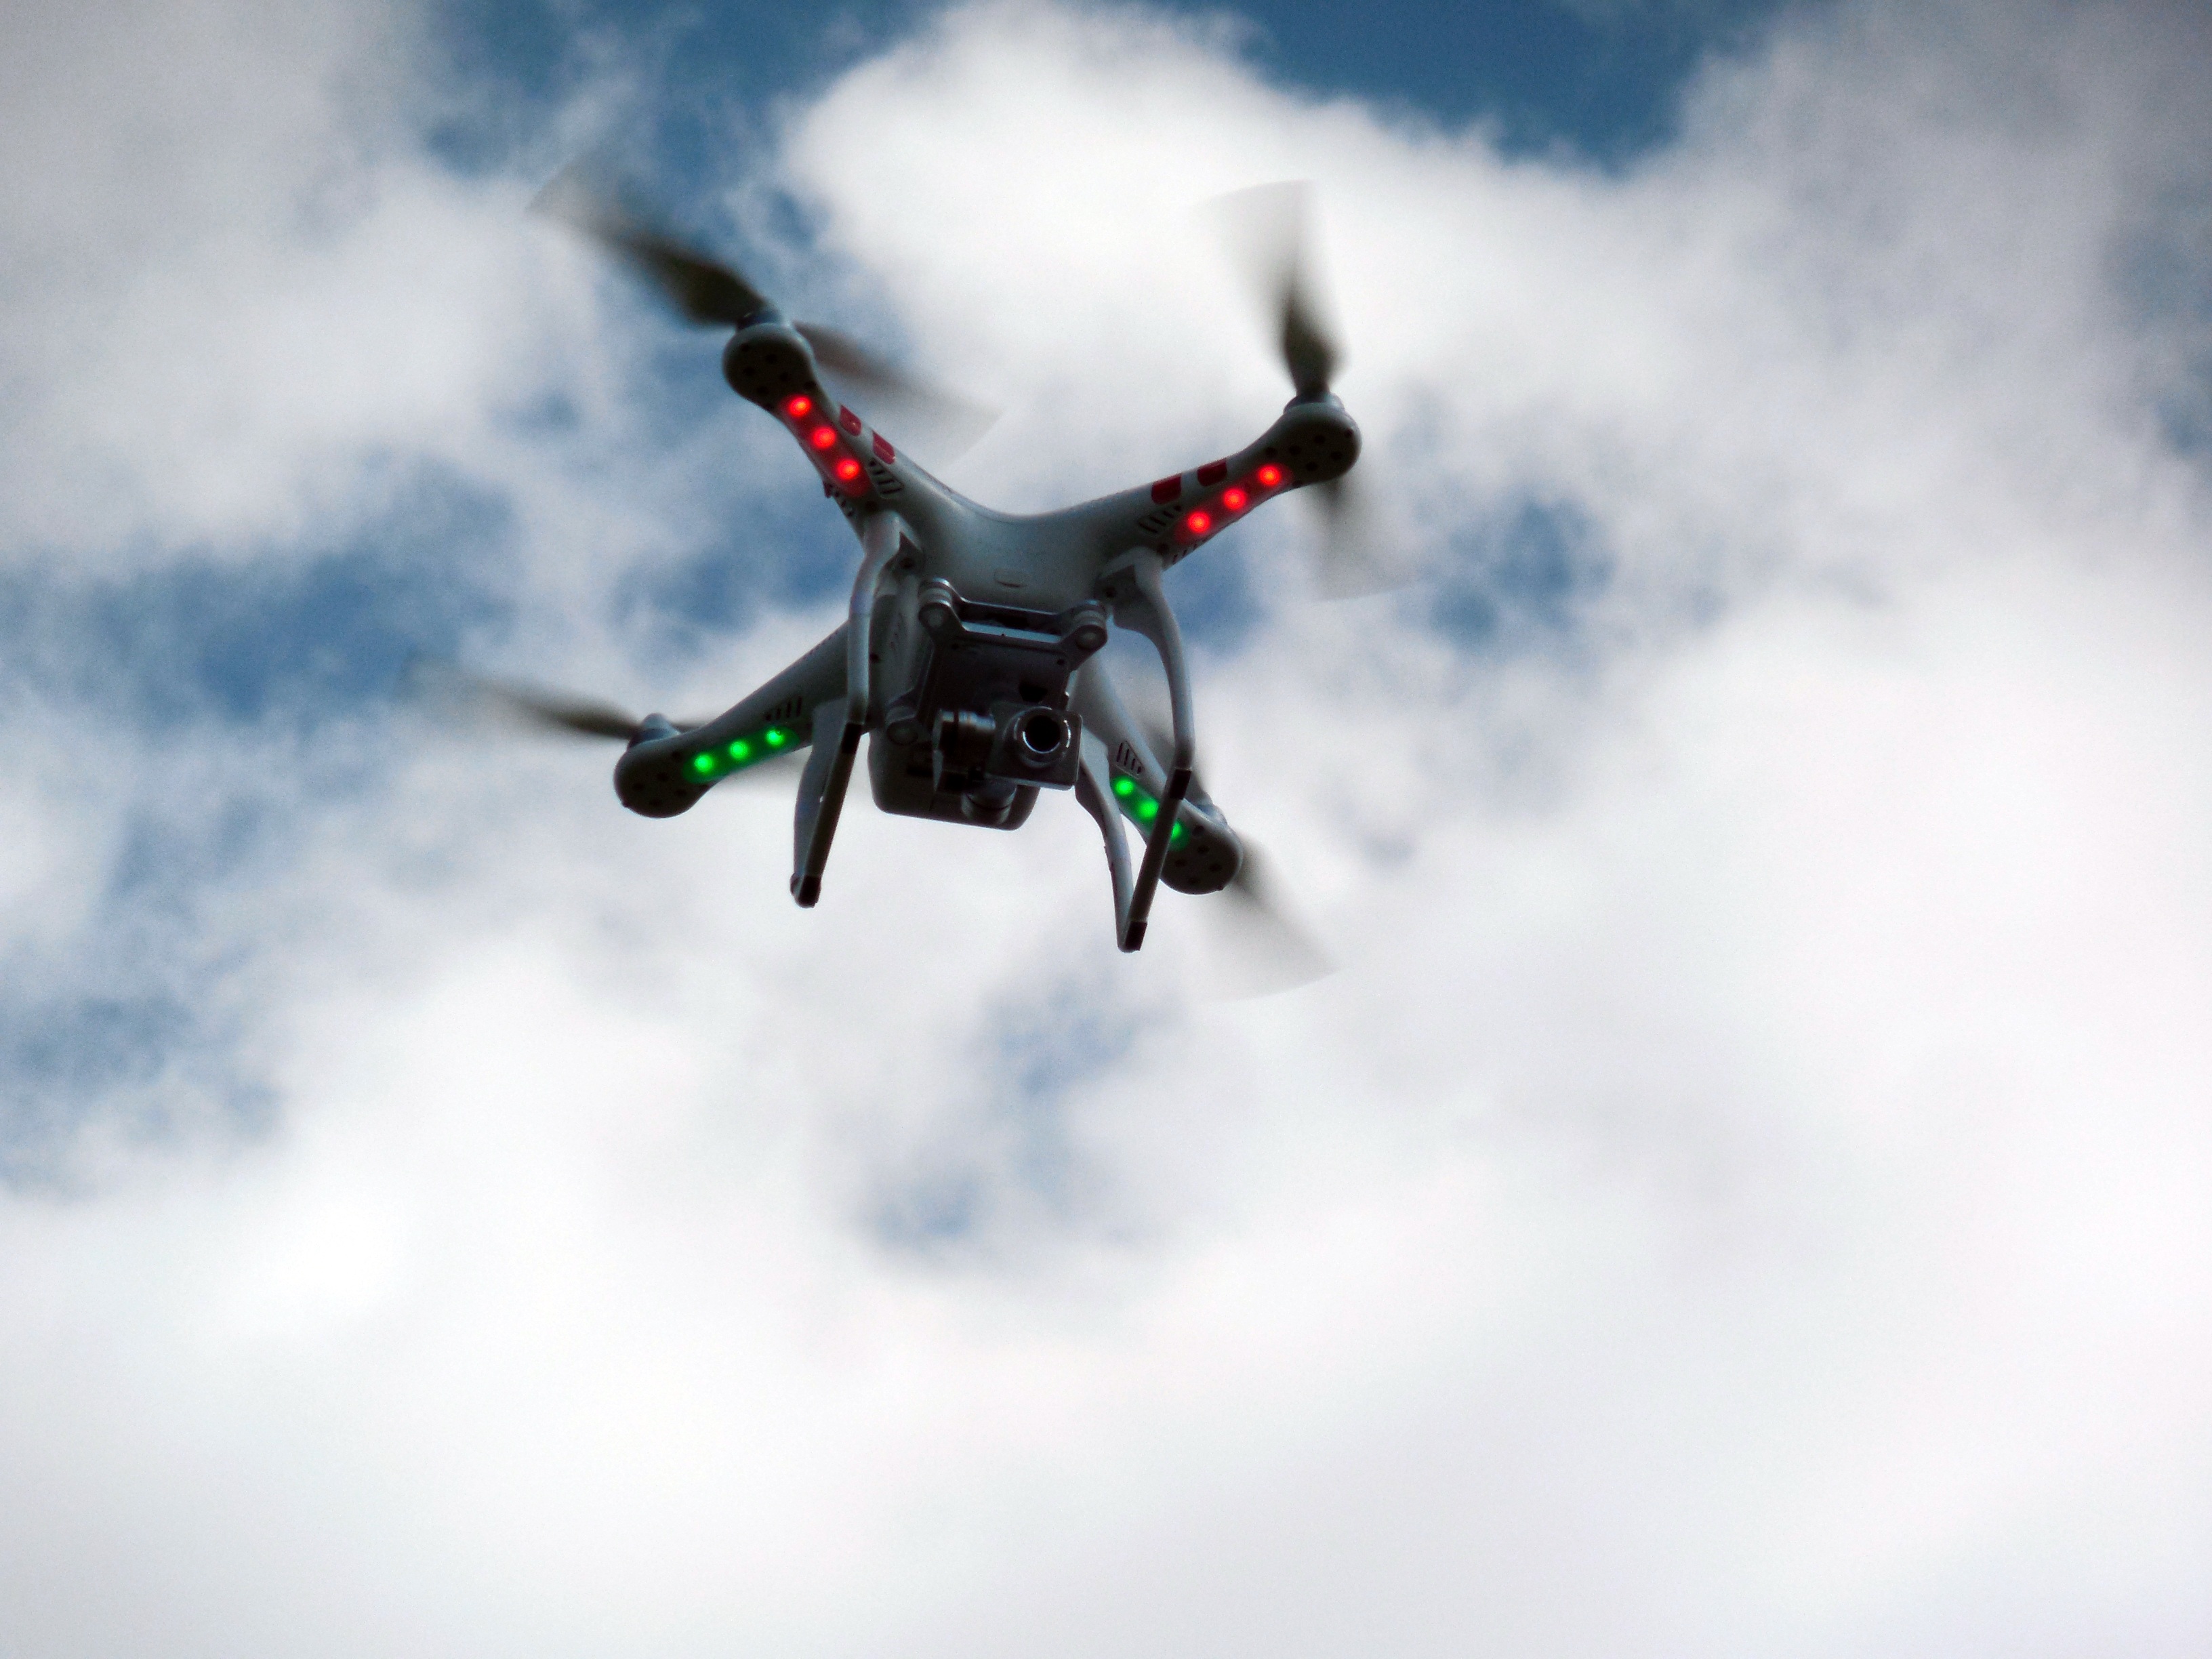
wing, camera, fly, airplane, aircraft, model, vehicle, aviation, flight, float, extreme sport, drone, spy, nsa, propeller, rotors, parachuting, quadrocopter, air show, air force, aerobatics, espionage, newcomer, fighter aircraft, military aircraft, model helicopter, atmosphere of earth, general aviation